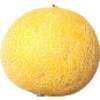
Label: Cantaloupe 1